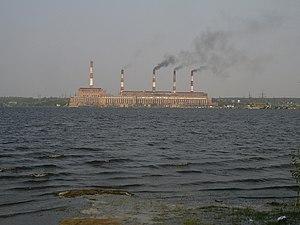
Ioujnoouralsk est une ville de l'oblast de Tcheliabinsk, en Russie. Sa population s'élevait à 37 676 habitants en 2013.